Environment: real
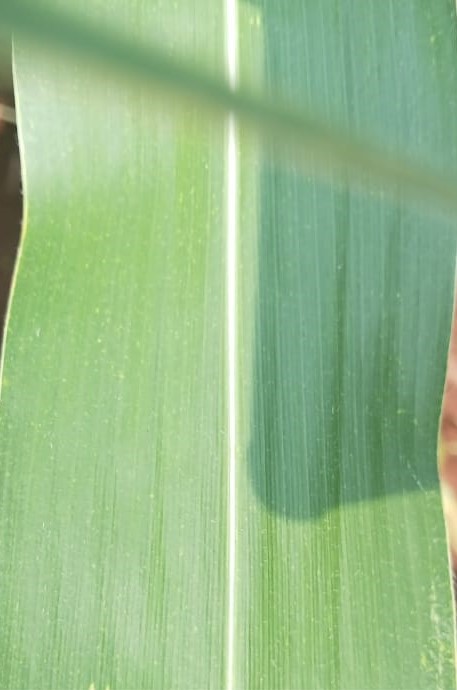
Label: healthy